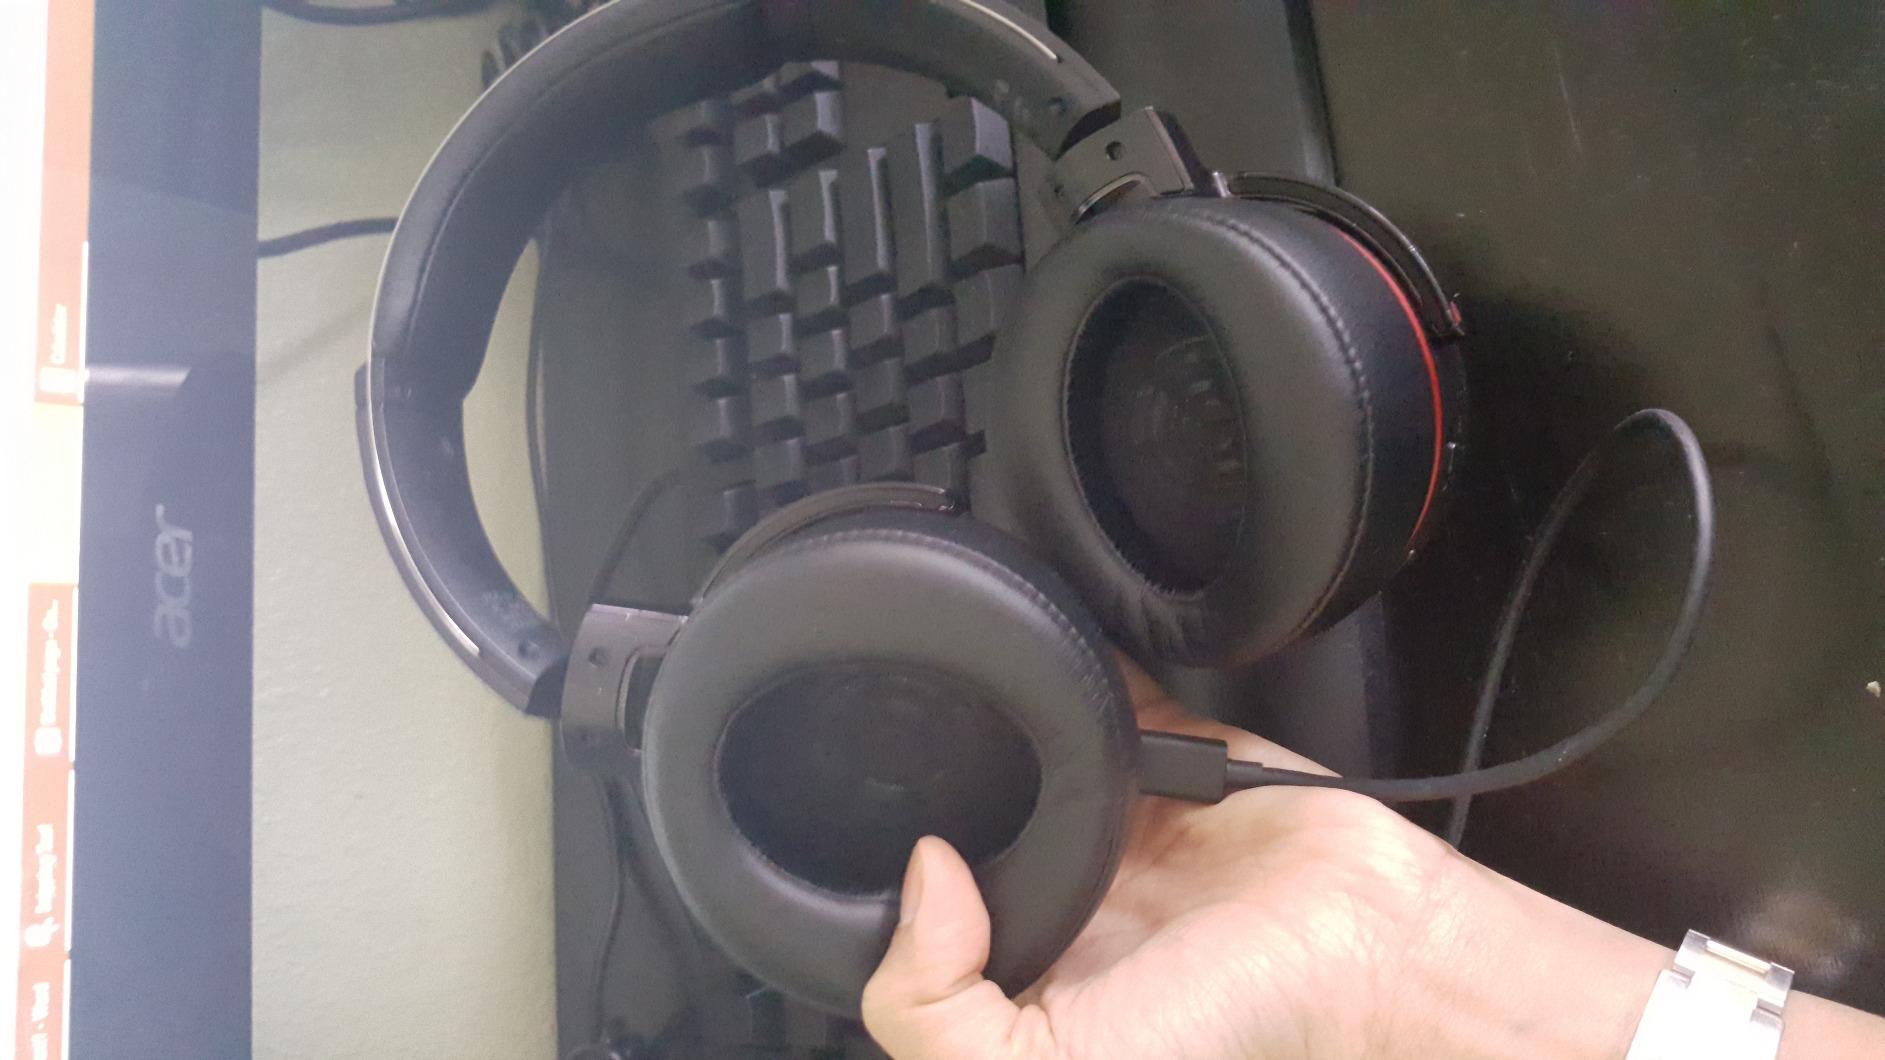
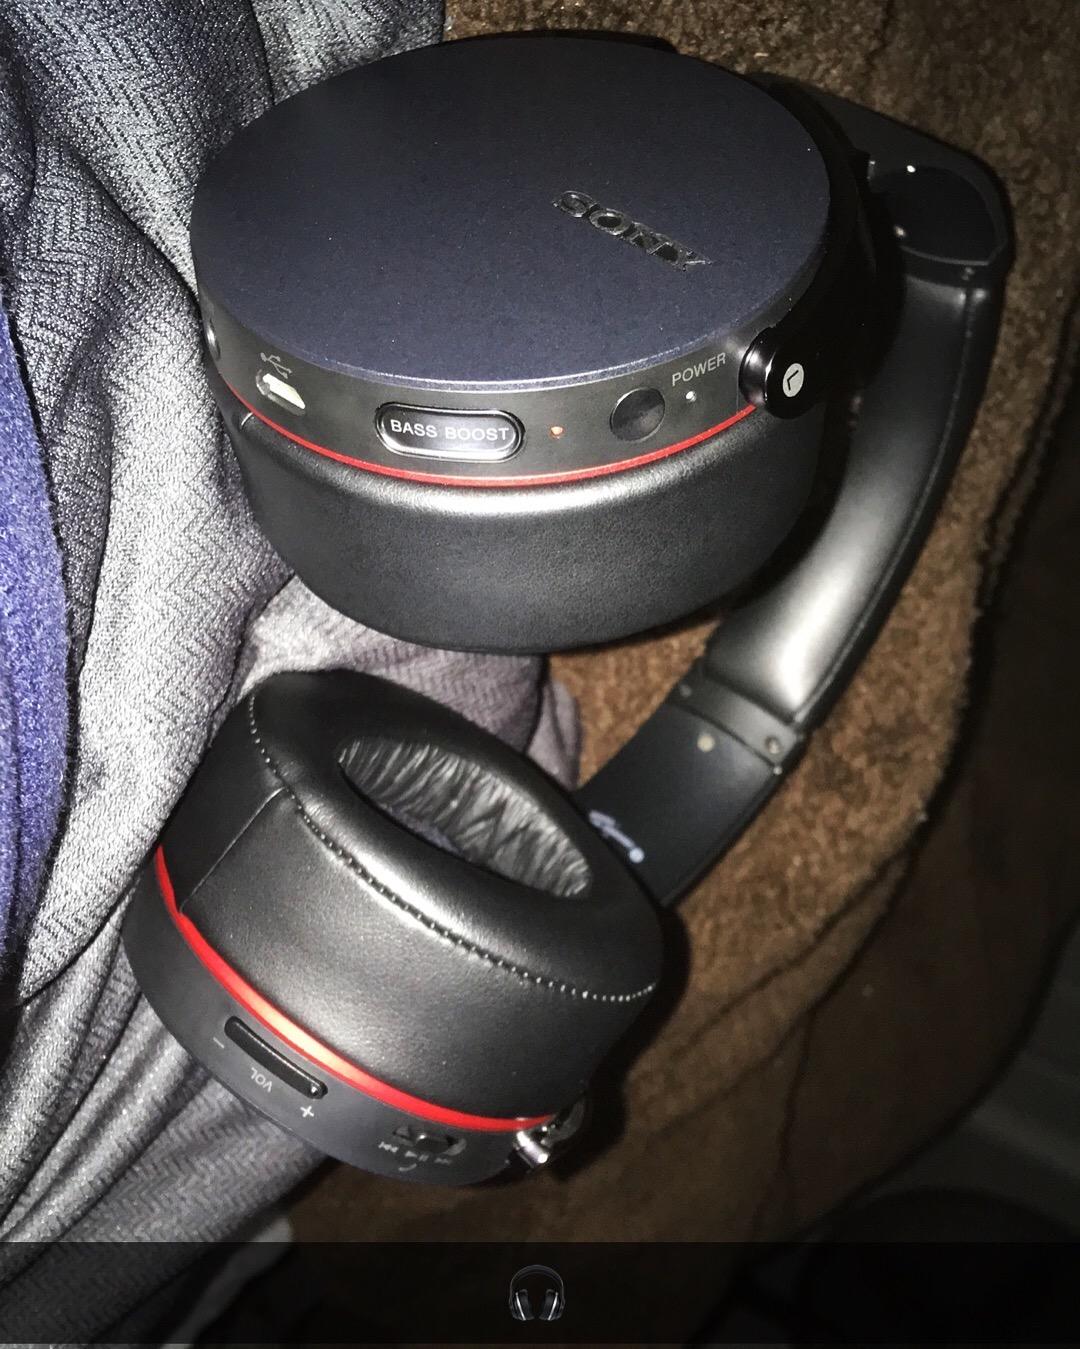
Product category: headphones
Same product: yes